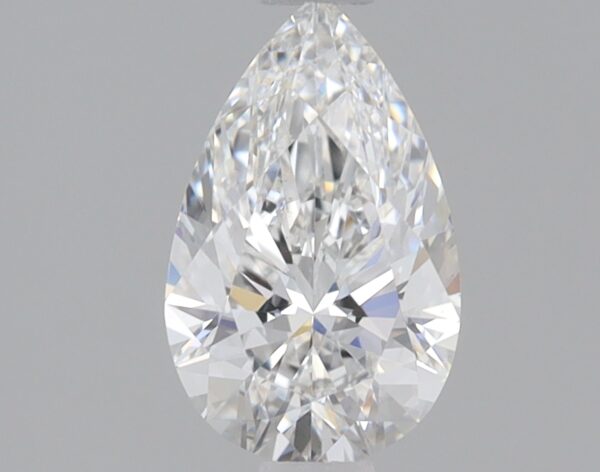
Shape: pear
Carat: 0.9
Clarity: VS1
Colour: F
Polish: EX
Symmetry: EX
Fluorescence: NONE
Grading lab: IGI
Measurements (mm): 8.53 x 5.31 x 3.4